José Miguel Vivanco

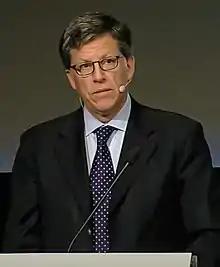
Vivanco in 2014

José Miguel Vivanco Inostroza (born January 3, 1961) is a Chilean human rights lawyer, and the former executive director of the Americas Division of Human Rights Watch. He is now an Adjunct Senior Fellow at the Council on Foreign Relations.